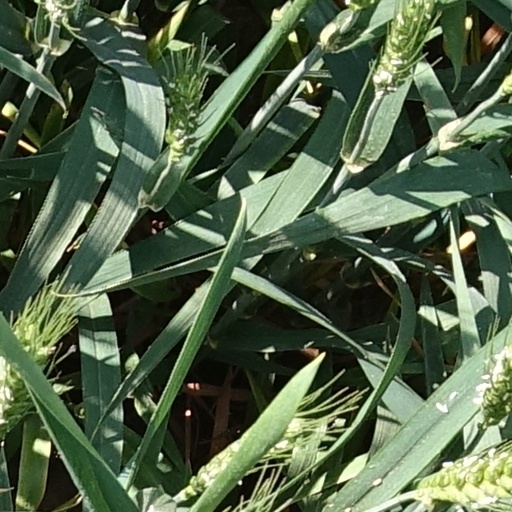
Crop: wheat